José José

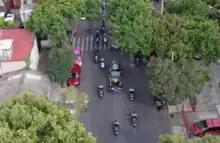
Caravan and float that transported the repatriated remains of the singer in October 2019

On 4 October, a funeral for José was held in Miami which was exclusively for family and friends and José was finally cremated on 8 October. Also on 8 October, his death certificate was revealed and his ashes were divided; with a portion of his ashes staying in Miami, while the remainder of his ashes were flown back to Mexico.